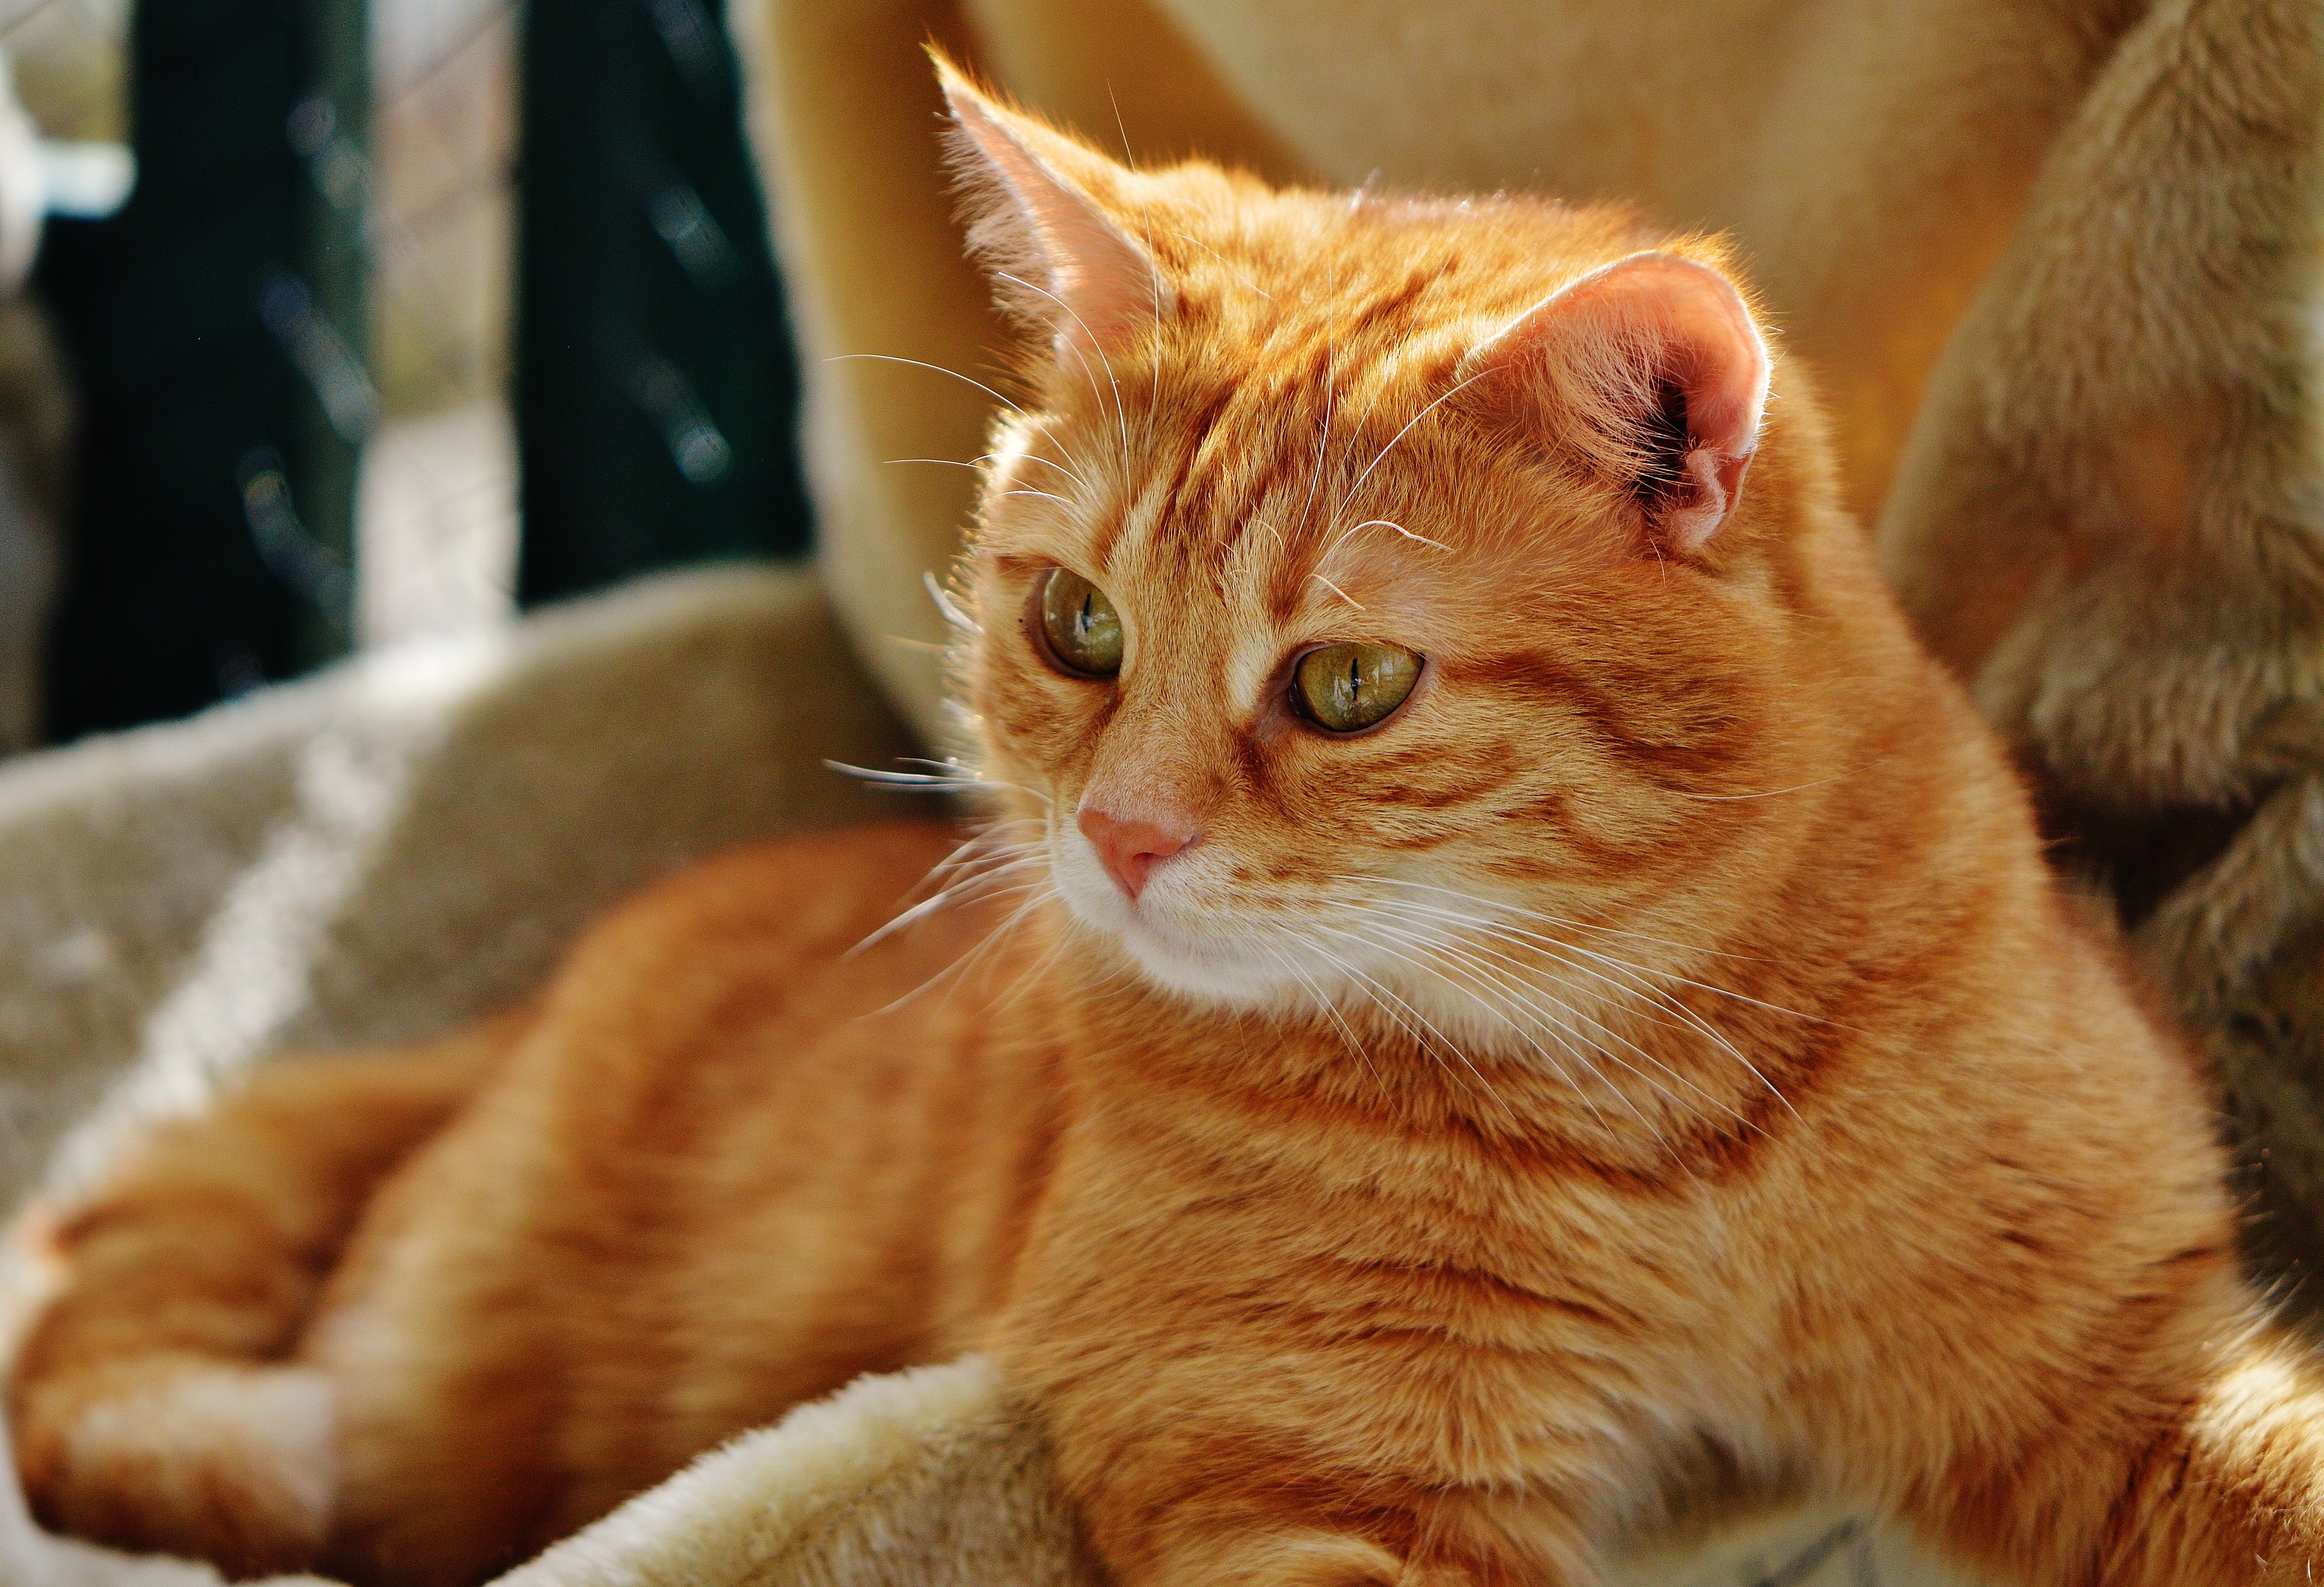
sweet, animal, cute, pet, fur, red, kitten, cat, mammal, fauna, playful, nose, whiskers, tiger, adidas, vertebrate, cuddly, animal world, domestic cat, mackerel, cat face, young cat, red mackerel tabby, red cat, cat's eyes, tabby cat, european shorthair, small to medium sized cats, cat like mammal, domestic short haired cat, pixie bob, rusty spotted cat, toyger